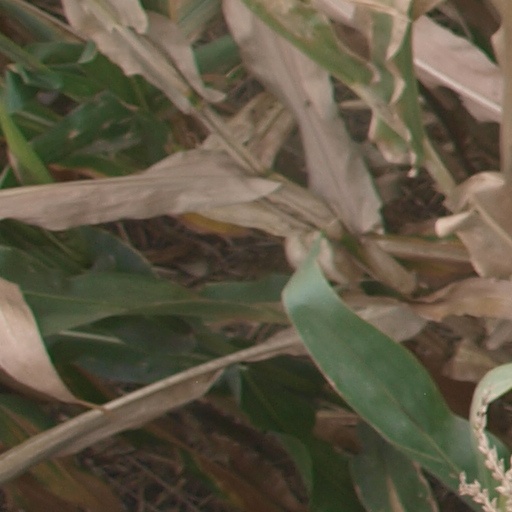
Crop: maize; corn